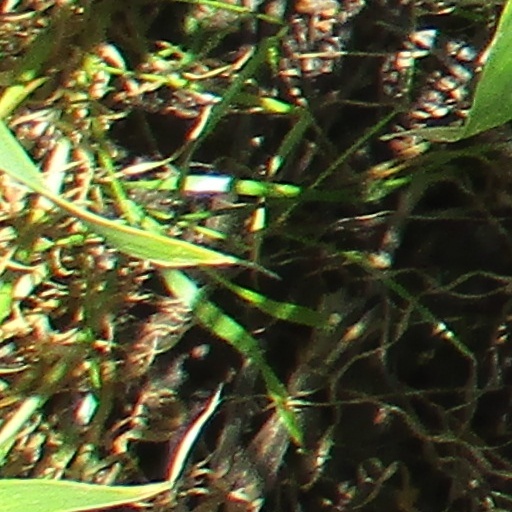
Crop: wheat